Describe the emotion expressed in this image:  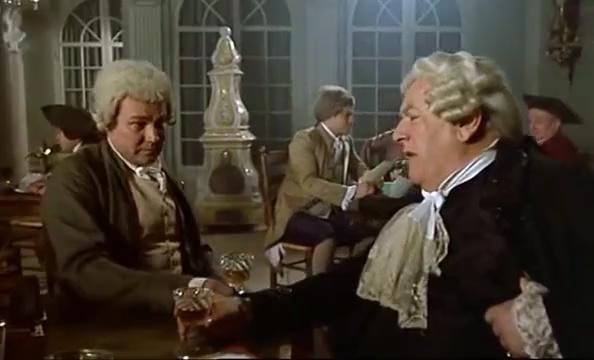
This person displays Fear, valence and arousal with low intensity.